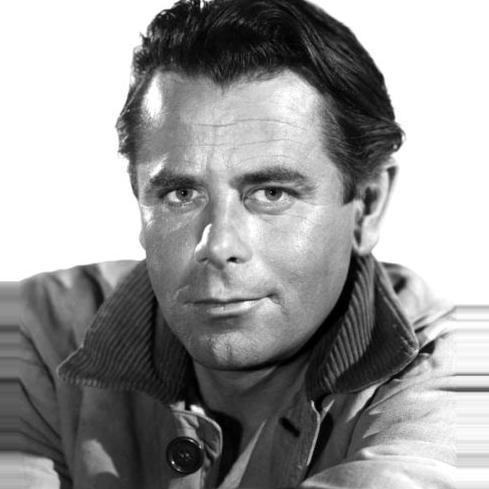
Age: 38